Peter Falk

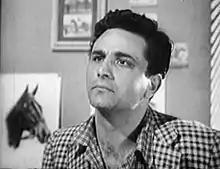
In "Decoy" (1959)

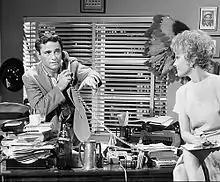
Peter Falk and Joanna Barnes from the television program "The Trials of O'Brien" in 1966

Despite his stage success, a theatrical agent advised Falk not to expect much film acting work because of his artificial eye. He failed a screen test at Columbia Pictures and was told by studio boss Harry Cohn: "For the same price I can get an actor with two eyes." He also failed to get a role in the film "Marjorie Morningstar", despite a promising interview for the second lead. His first film performances were in small roles in "Wind Across the Everglades" (1958), "The Bloody Brood" (1959), and "Pretty Boy Floyd" (1960). Falk's performance in "Murder, Inc." (1960) was a turning point in his career. He was cast in the supporting role of killer Abe Reles in a film based on the real-life murder gang of that name who terrorized New York in the 1930s. "The New York Times" film critic Bosley Crowther, while dismissing the movie as "an average gangster film," singled out Falk's "amusingly vicious performance." Crowther wrote: